Full Circle with Michael Palin

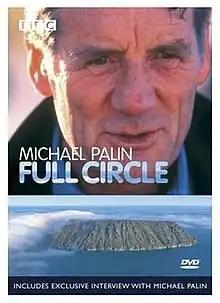
DVD cover

Full Circle with Michael Palin is a 10-part 1997 documentary television series, first broadcast on BBC One from 31 August to 9 November 1997. Presented by Michael Palin, "Full Circle" was the third of a series of programmes in which Palin made and documented lengthy journeys. The first was "Around the World in 80 Days with Michael Palin", a 7-part series first broadcast in 1989, and the second was "Pole to Pole with Michael Palin", an 8-part series first broadcast in 1992.